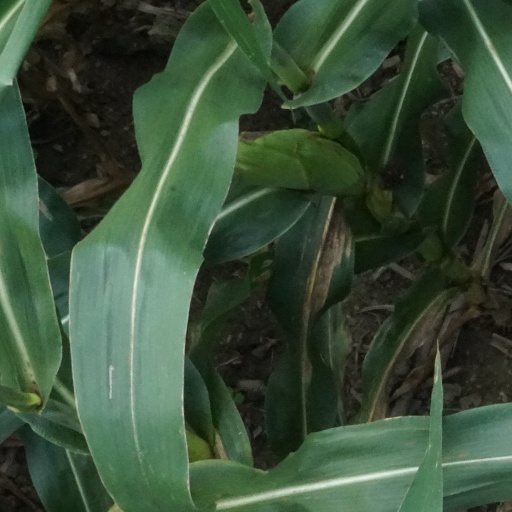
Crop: maize; corn